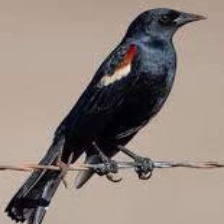
Species: TRICOLORED BLACKBIRD
Scientific name: AGELAIUS TRICOLOR